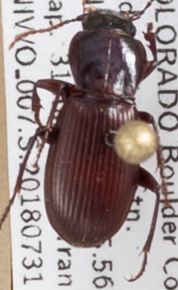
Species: Pterostichus restrictus
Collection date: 2018-07-31
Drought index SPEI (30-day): -0.556
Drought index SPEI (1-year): -0.62
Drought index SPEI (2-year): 0.23